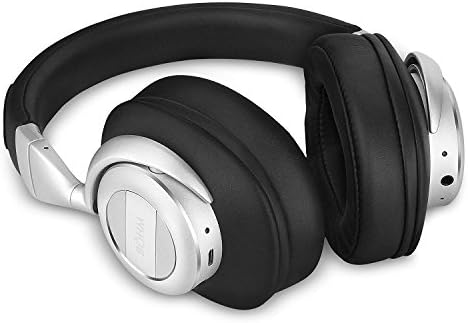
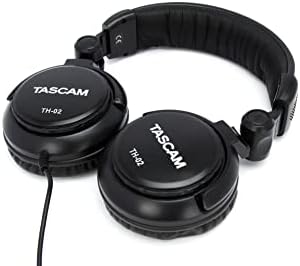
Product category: headphones
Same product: no